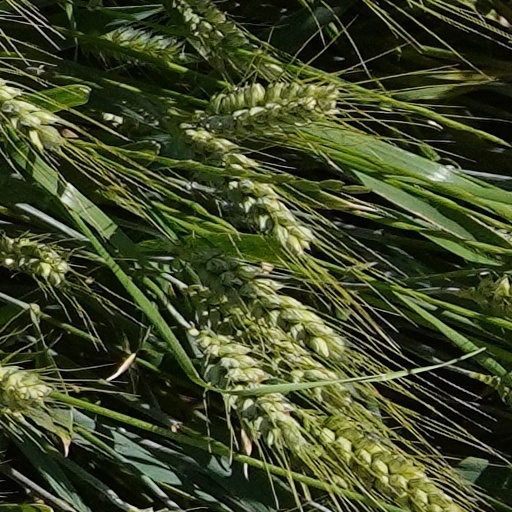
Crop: wheat